Rockford, Hampshire

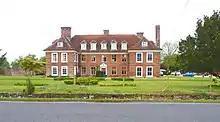
Moyles Court School

Rockford is listed in the Domesday Book of 1086 when it was held by Hugh of St Quentin. Rockford had passed to the Moels family by the 13th century and it stayed in that family until the death of John de Moels in 1337. The manor passed to his daughter Isabel, wife of William Botreaux. The manor stayed in the Botreaux family until the late 15th century when it was sold to Robert White. The White family then held it until William White died in 1594, leaving an only daughter, Alice wife of William Beconshaw.